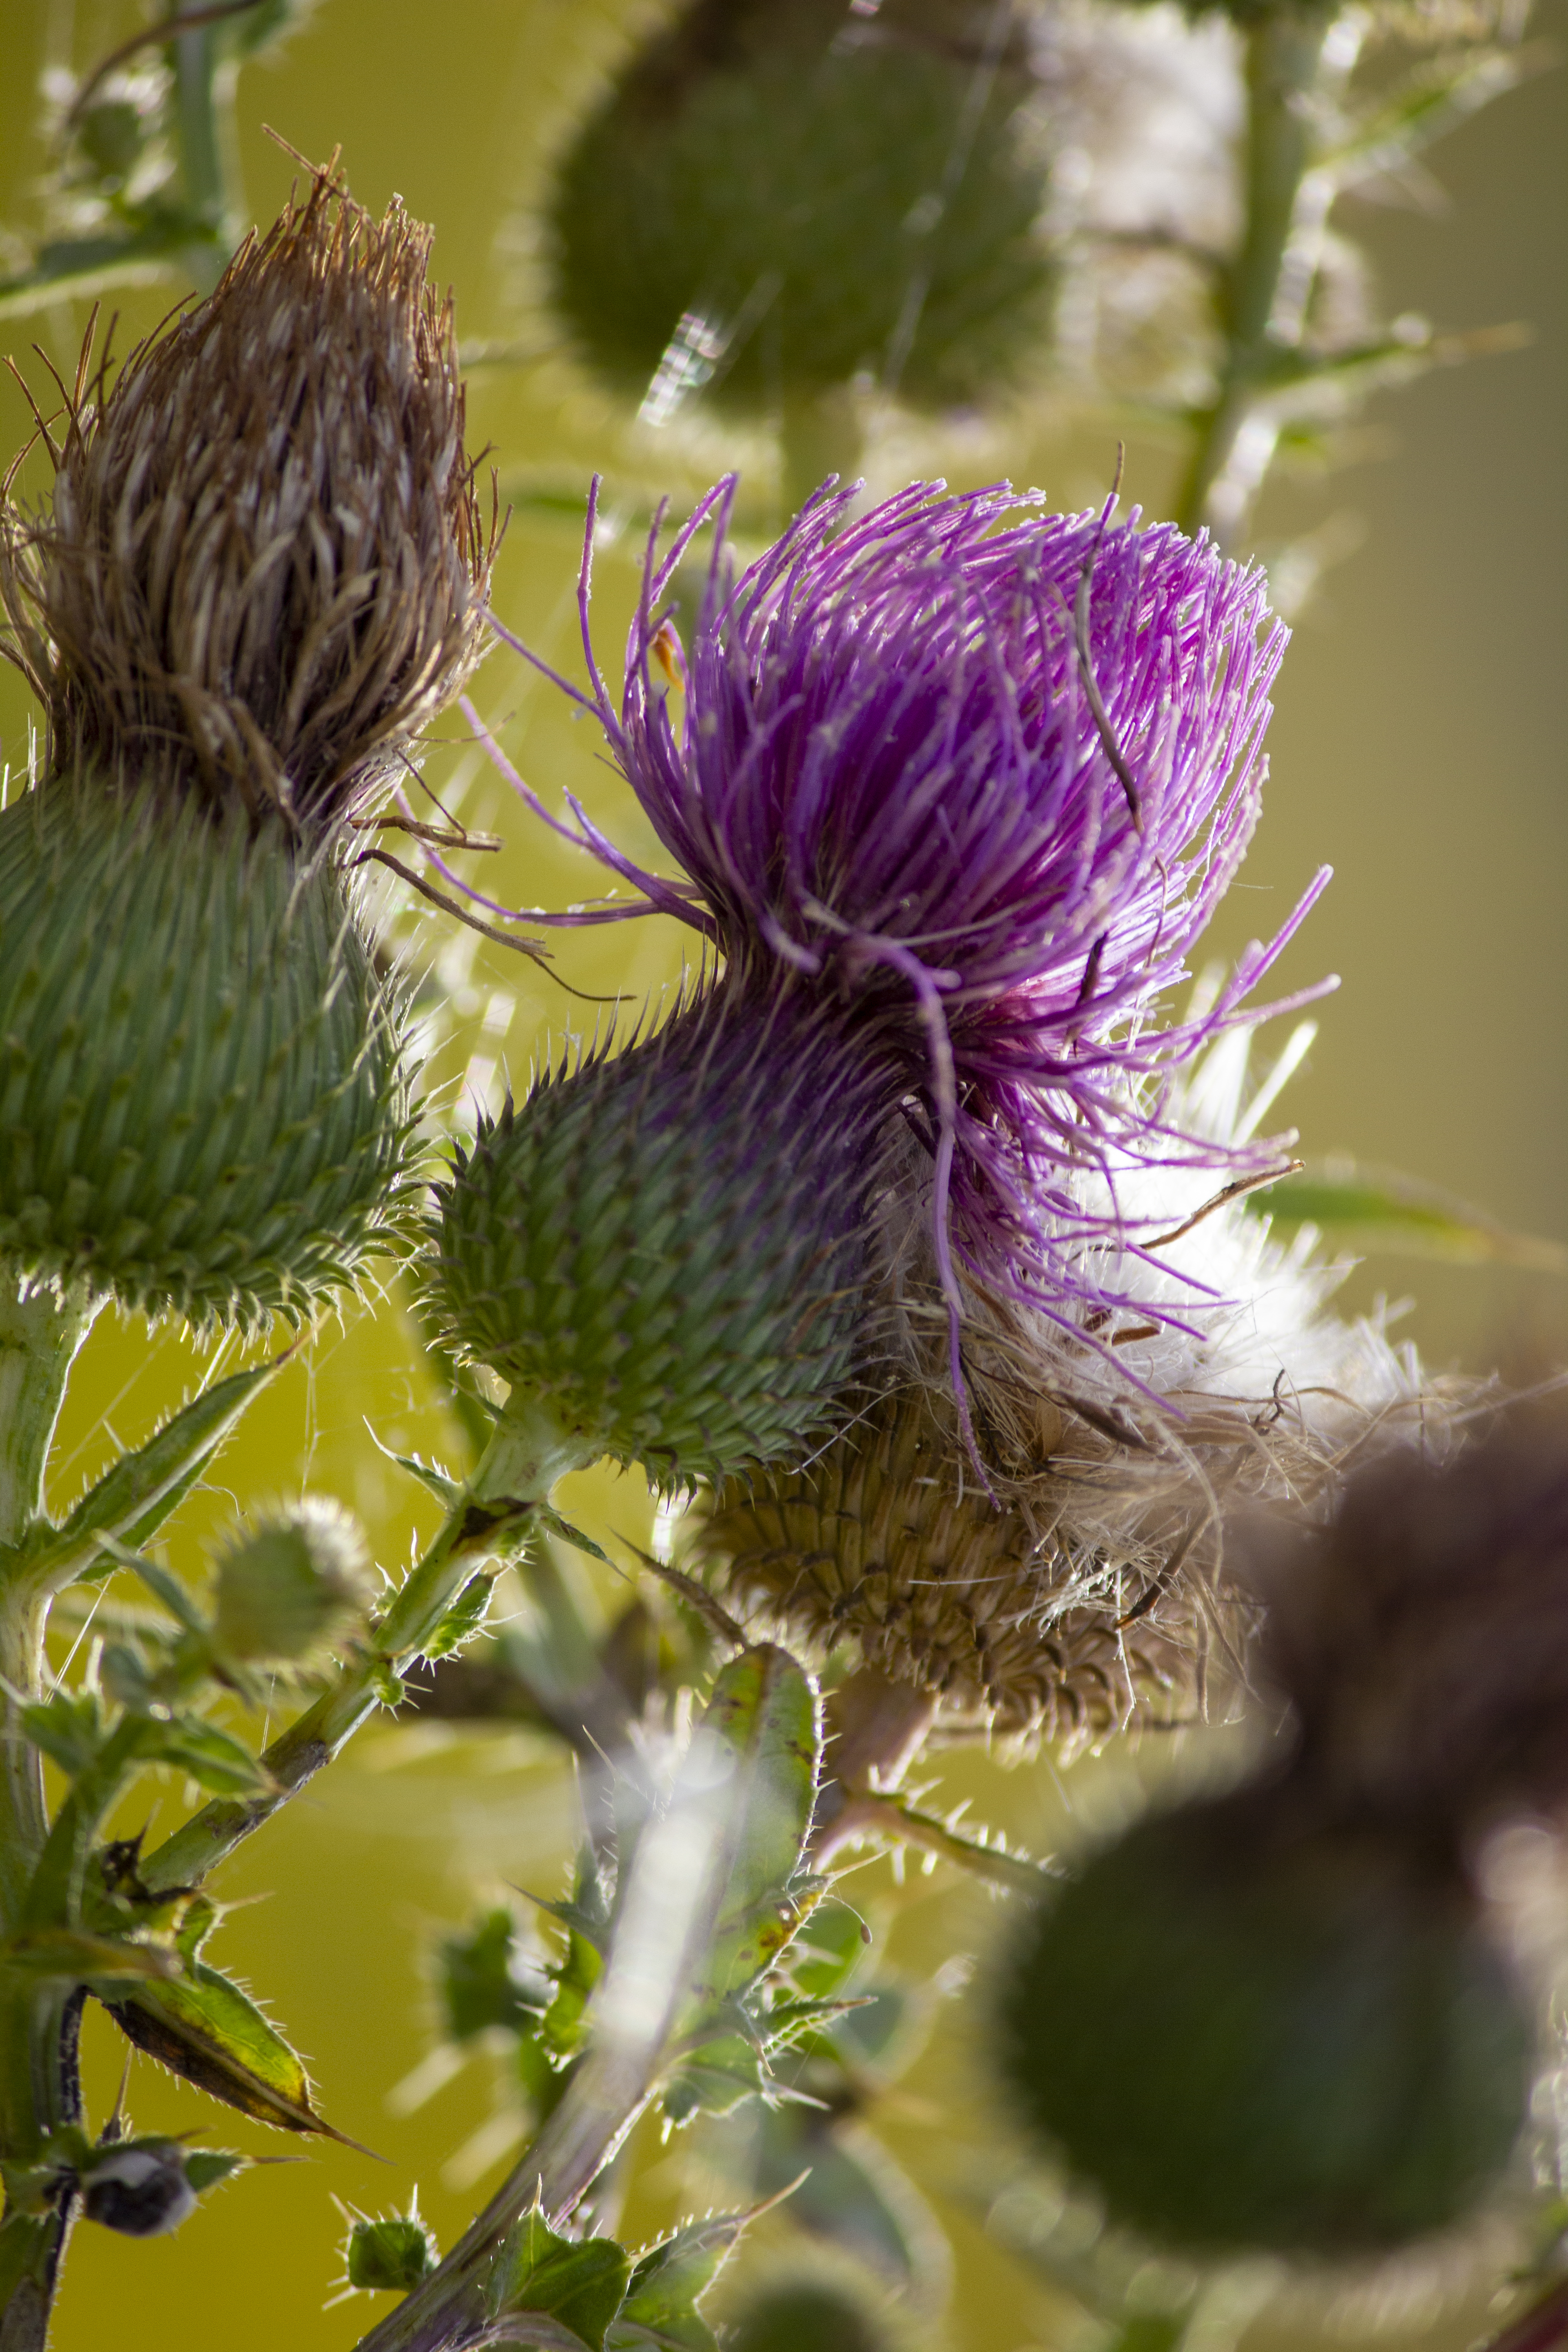
macro, flower, globe, thistle, summer, autumn, thorn, purple, cirsium, vulgare, spear, European marsh thistle, artichoke thistle, plant, Spear thistle, flowering plant, creeping thistle, botany, thorns, spines, and prickles, wildflower, cynara, greater burdock, silybum, bud, daisy family, petal, globe thistle